Martin B. Bailey

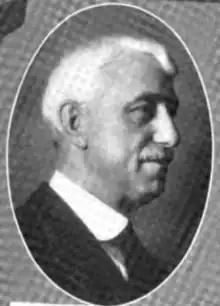

Bailey was born in Indianola, Illinois and went to the public schools. He went to Illinois State University, Earlham College, and Columbia Law School. Bailey was admitted to the Illinois bar and practices law in Danville, Illinois. He served as mayor of Danville and was a Republican. Bailey served in the Illinois House of Representatives from 1895 to 1899. He then served in the Illinois Senate from 1901 to 1905 and from 1909 to 1934. Bailey died at his home in Danville, Illinois.